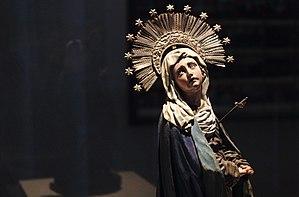
Virgen Dolorosa (XVIII siècle) au Musée Fort Loreto, Puebla.